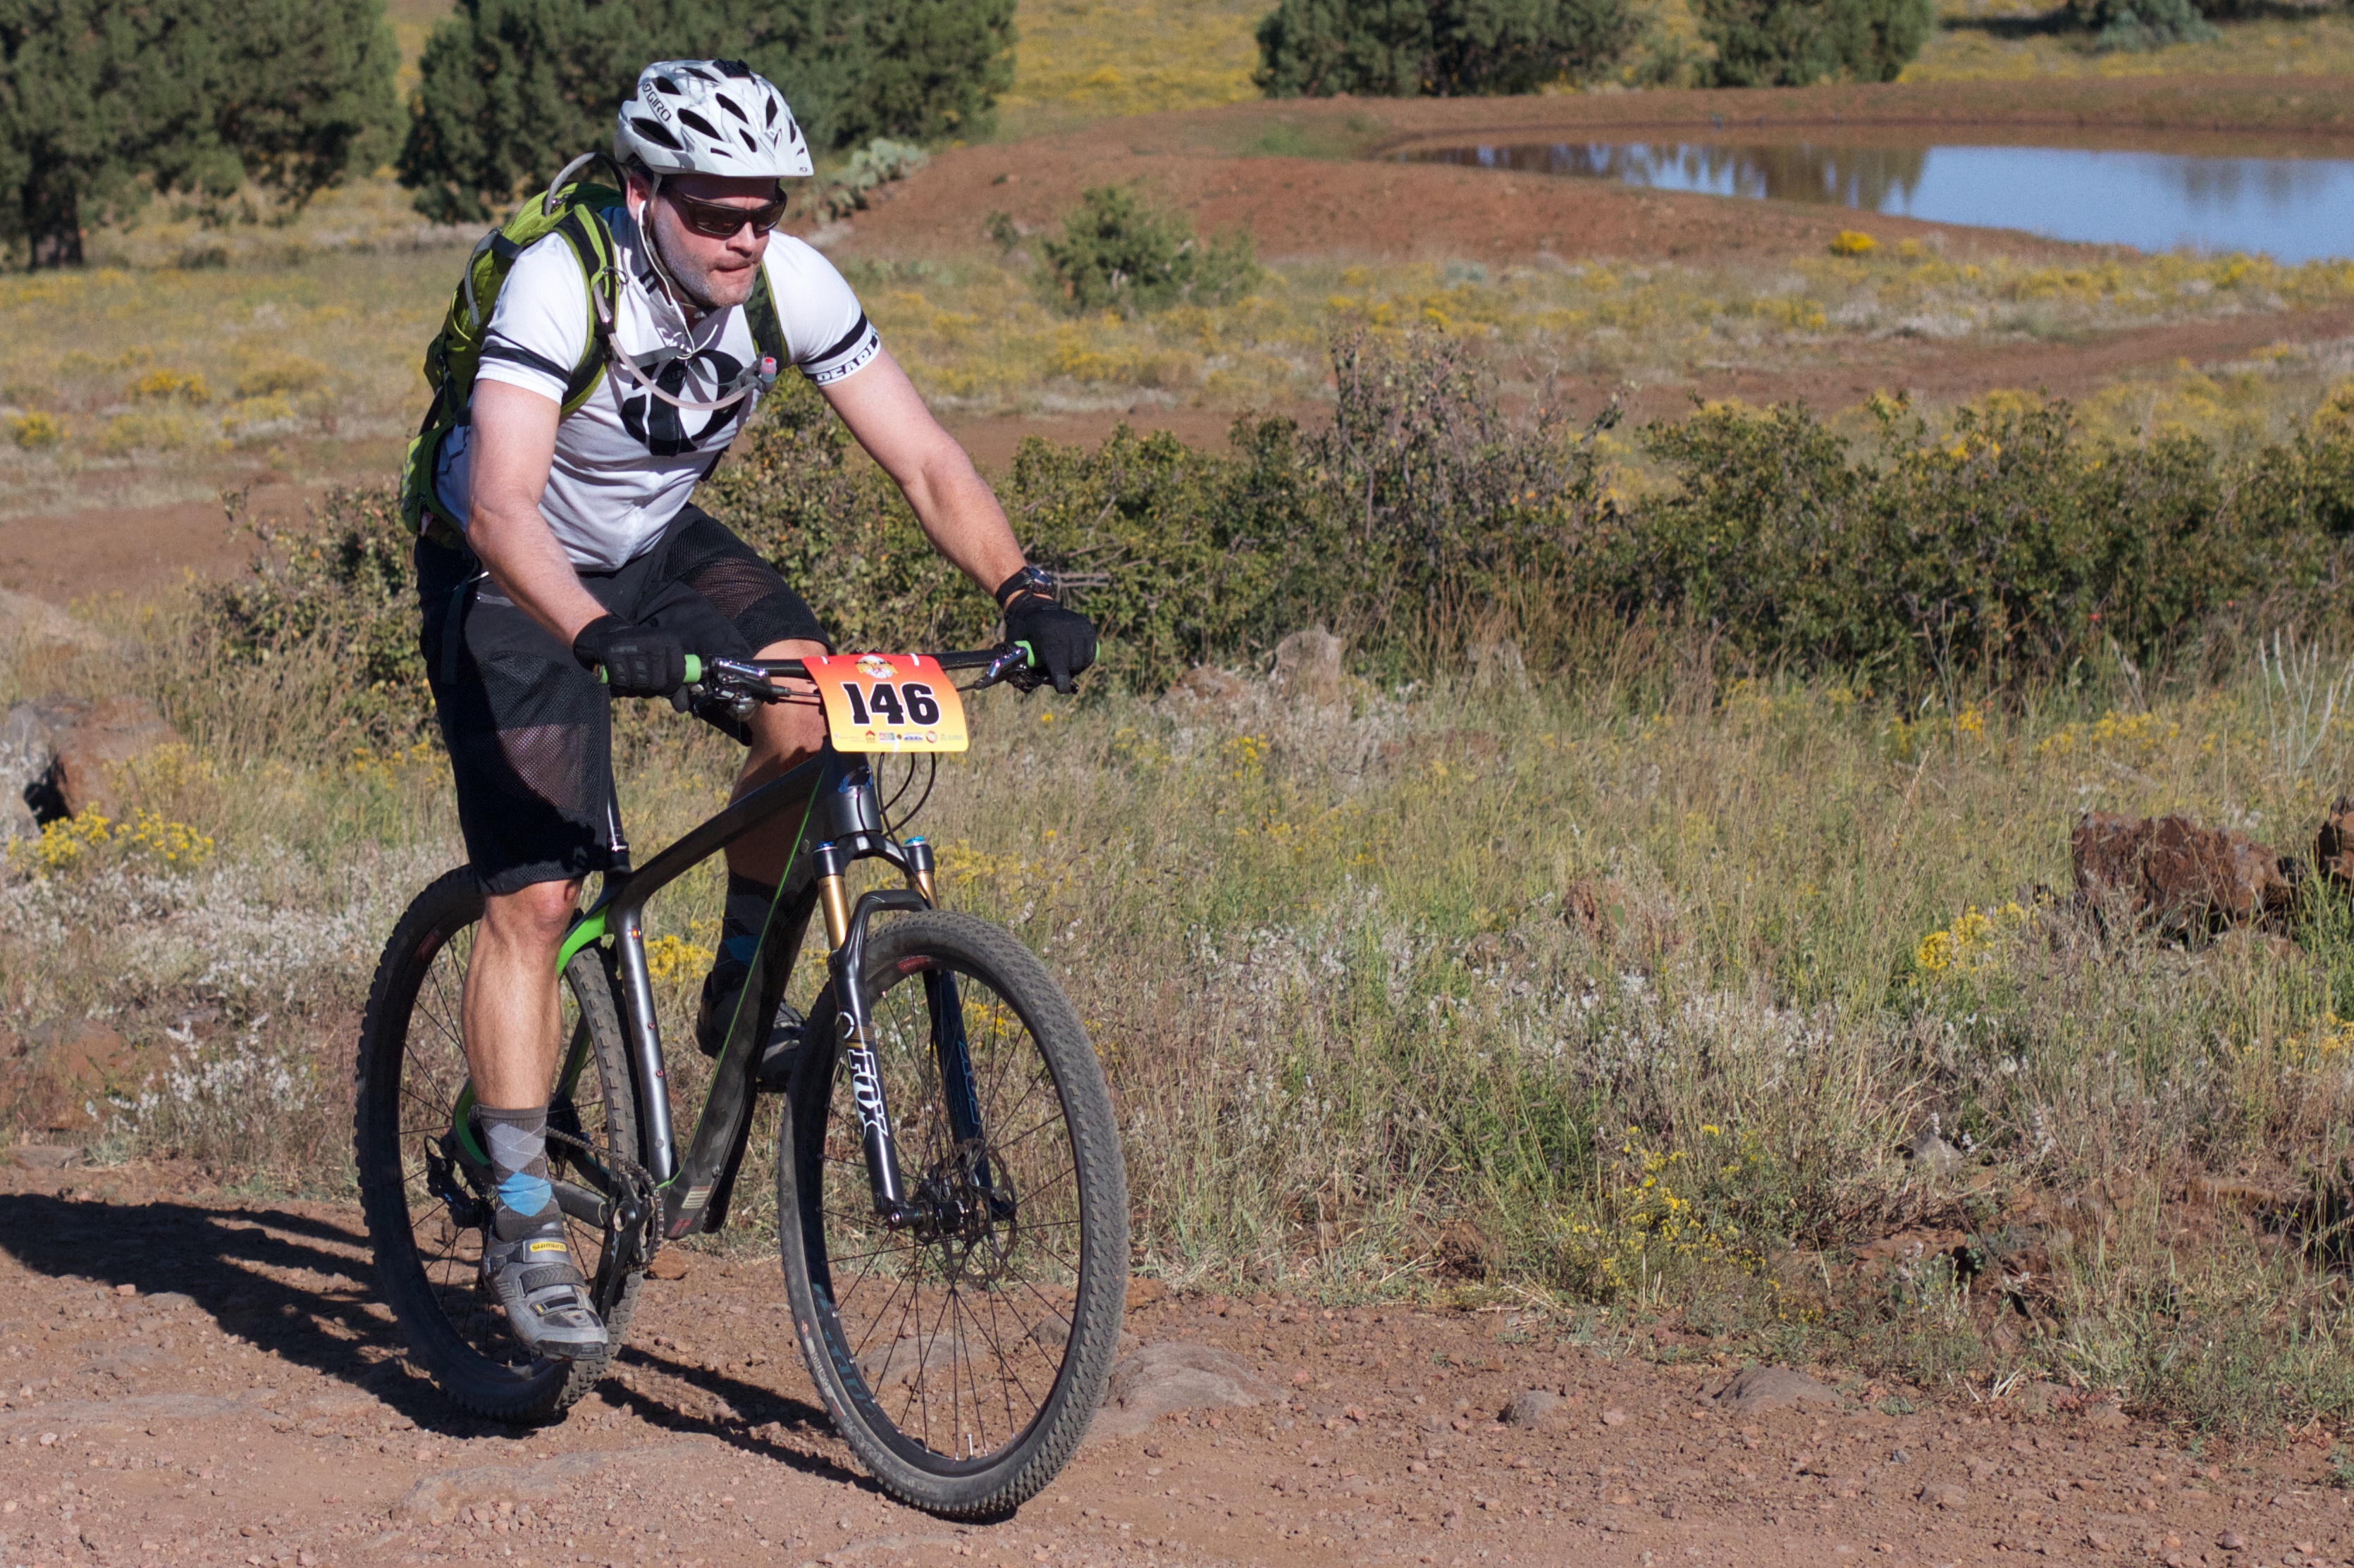
trail, bicycle, vehicle, soil, sports equipment, mountain bike, cycling, race, sports, racing, fotr, freeride, mountain biking, road cycling, land vehicle, cycle sport, cyclo cross bicycle, cyclo cross, bicycle racing, downhill mountain biking, racing bicycle, mountain bike racing, cross country cycling